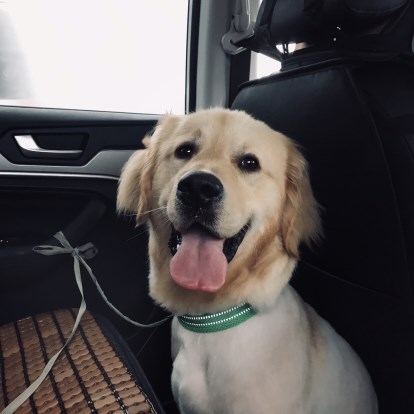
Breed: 5355-n000126-golden_retriever